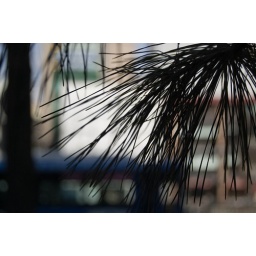
a reed screen in the street